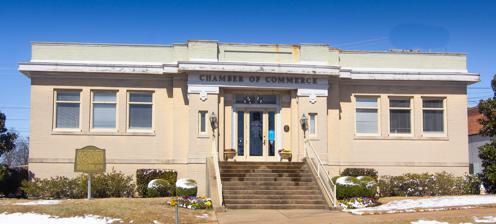
Building: Brownsville Carnegie Library
Country: United States of America
Year built: 1912
United States historic place Brownsville Carnegie Library U.S. National Register of Historic Places Location 121 W Main St., Brownsville, Tennessee Coordinates 35°35′38″N 89°15′49″W / 35.59389°N 89.26361°W / 35.59389; -89.26361 ( Brownsville Carnegie Library ) MPS McKissack and McKissack Buildings TR NRHP reference No. 100002752 Added to NRHP July 26, 2018 The Brownsville Carnegie Library , located at 121 W Main St. in Brownsville, Tennessee , United States, was listed on the National Register of Historic Places in 2018. It is a Carnegie library , funded by a $7,500 grant December 2, 1909. It was built between 1910-1912 and was operated as a library from 1912 to 2002.  It was renovated in 1993. It is now used as a Chamber of Commerce building.  It was possibly designed by Neander M. Woods, Jr. of Memphis. References